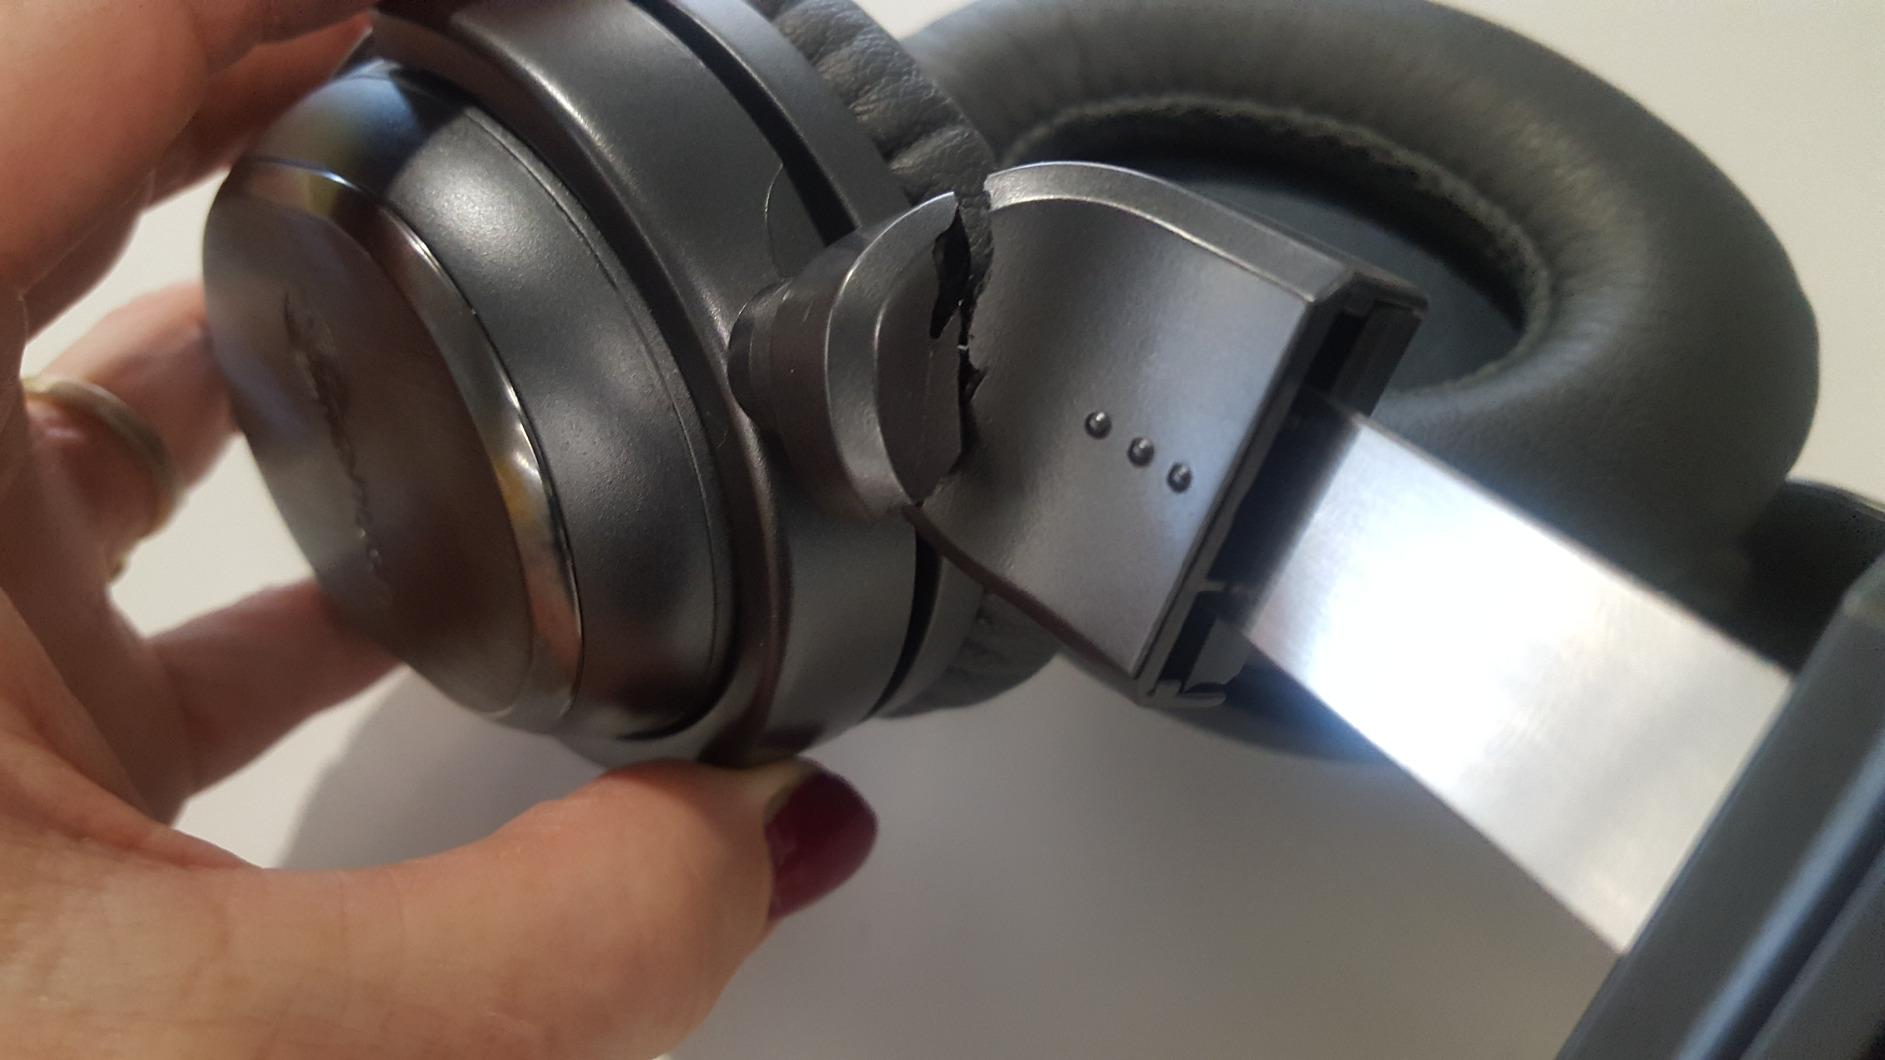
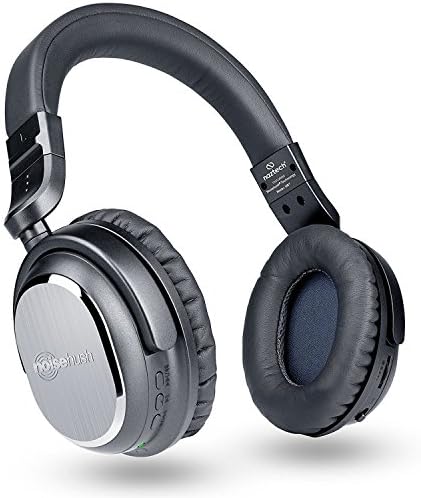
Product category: headphones
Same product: yes